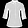
Label: Shirt